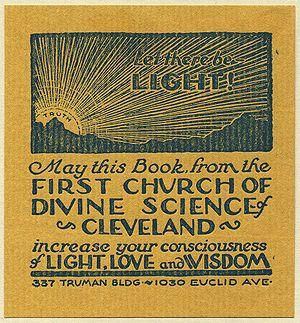
L'Église de la science divine, ou plus simplement la Science divine, est une organisation religieuse faisant partie de la mouvance de la Nouvelle Pensée. Elle a été fondée en 1888 par Malinda Cramer, disciple d'Emma Curtis Hopkins. Nona Brooks et Emmet Fox en seront également des figures importantes.